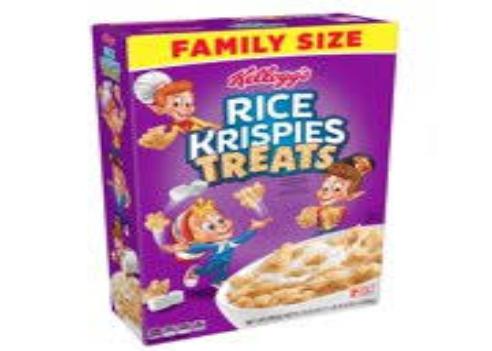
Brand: Berry Krispies
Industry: Food